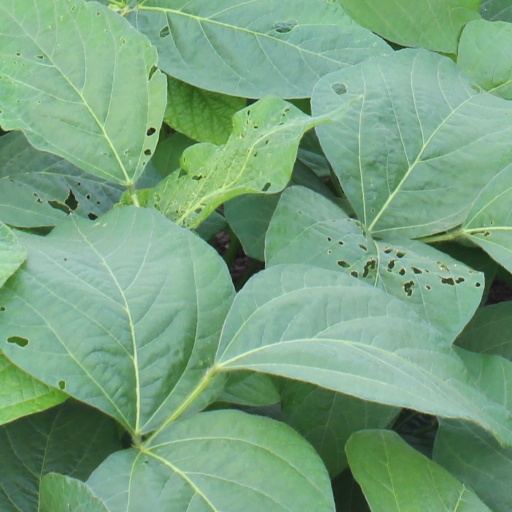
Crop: soybean